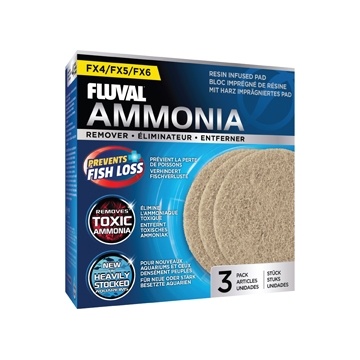
Fluval FX4-FX5-FX6 Ammonia Remover - 3 pack
Brand: Fluval
Fluval FX4/FX5/FX6 Ammonia Remover - 3 pack Designed specifically for the Fluval FX high performance canister filter series, Ammonia Remover pads offer both effective mechanical and chemical media in a convenient, space-saving format. Key Features : Specifically designed for Fluval FX series filters Effective at reducing and controlling toxic ammonia spikes Effectively traps floating particles for clear water (debris, excess food and waste) Ideal for new and heavily stocked aquariums Use after medicating fish Custom fit to increase filtration efficiency For best results, replace monthly or as required after testing water Convenient 3-pack format For use in freshwater and saltwater aquariums
Category: Animals & Pet Supplies > Pet Supplies > Fish & Aquatic Supplies > Aquarium Water Treatments > Ammonia Removers